Breil/Brigels

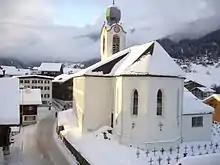
Village church of Breil/Brigels

From the , 1,044 or 88.0% are Roman Catholic, while 57 or 4.8% belonged to the Swiss Reformed Church. Of the rest of the population, there are 10 individuals (or about 0.84% of the population) who belong to the Orthodox Church, and there are 9 individuals (or about 0.76% of the population) who belong to another Christian church. There are 13 (or about 1.10% of the population) who are Islamic. 20 (or about 1.68% of the population) belong to no church, are agnostic or atheist, and 34 individuals (or about 2.86% of the population) did not answer the question.